Oroz-Betelu

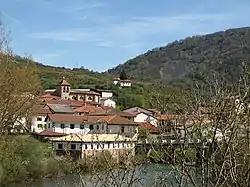
View of Oroz-Betelu

Oroz-Betelu is a town and municipality located in the province and autonomous community of Navarre, northern Spain.